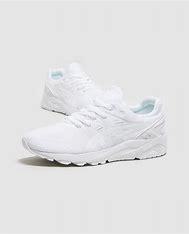
Brand: Asics
Model: Gel Kayano EVO